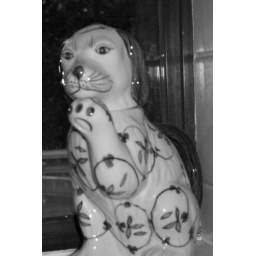
this statue is above my sink in my Wonderful house = )